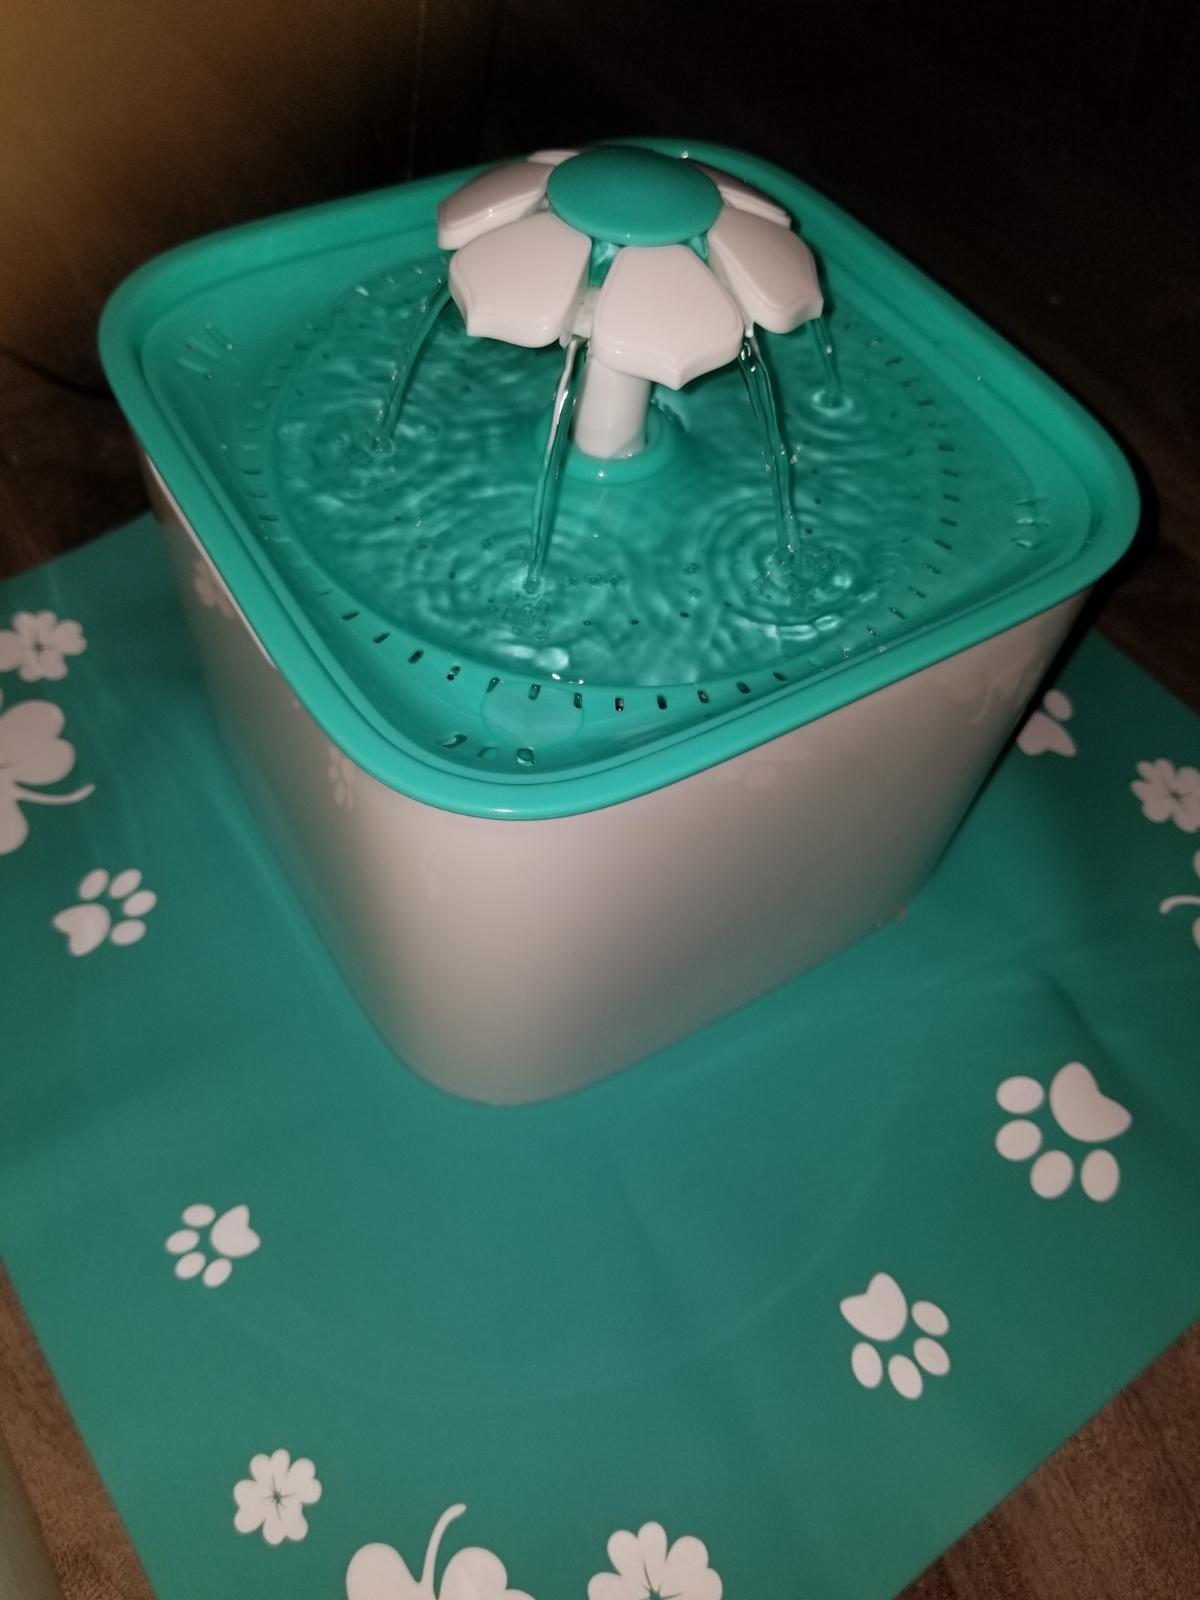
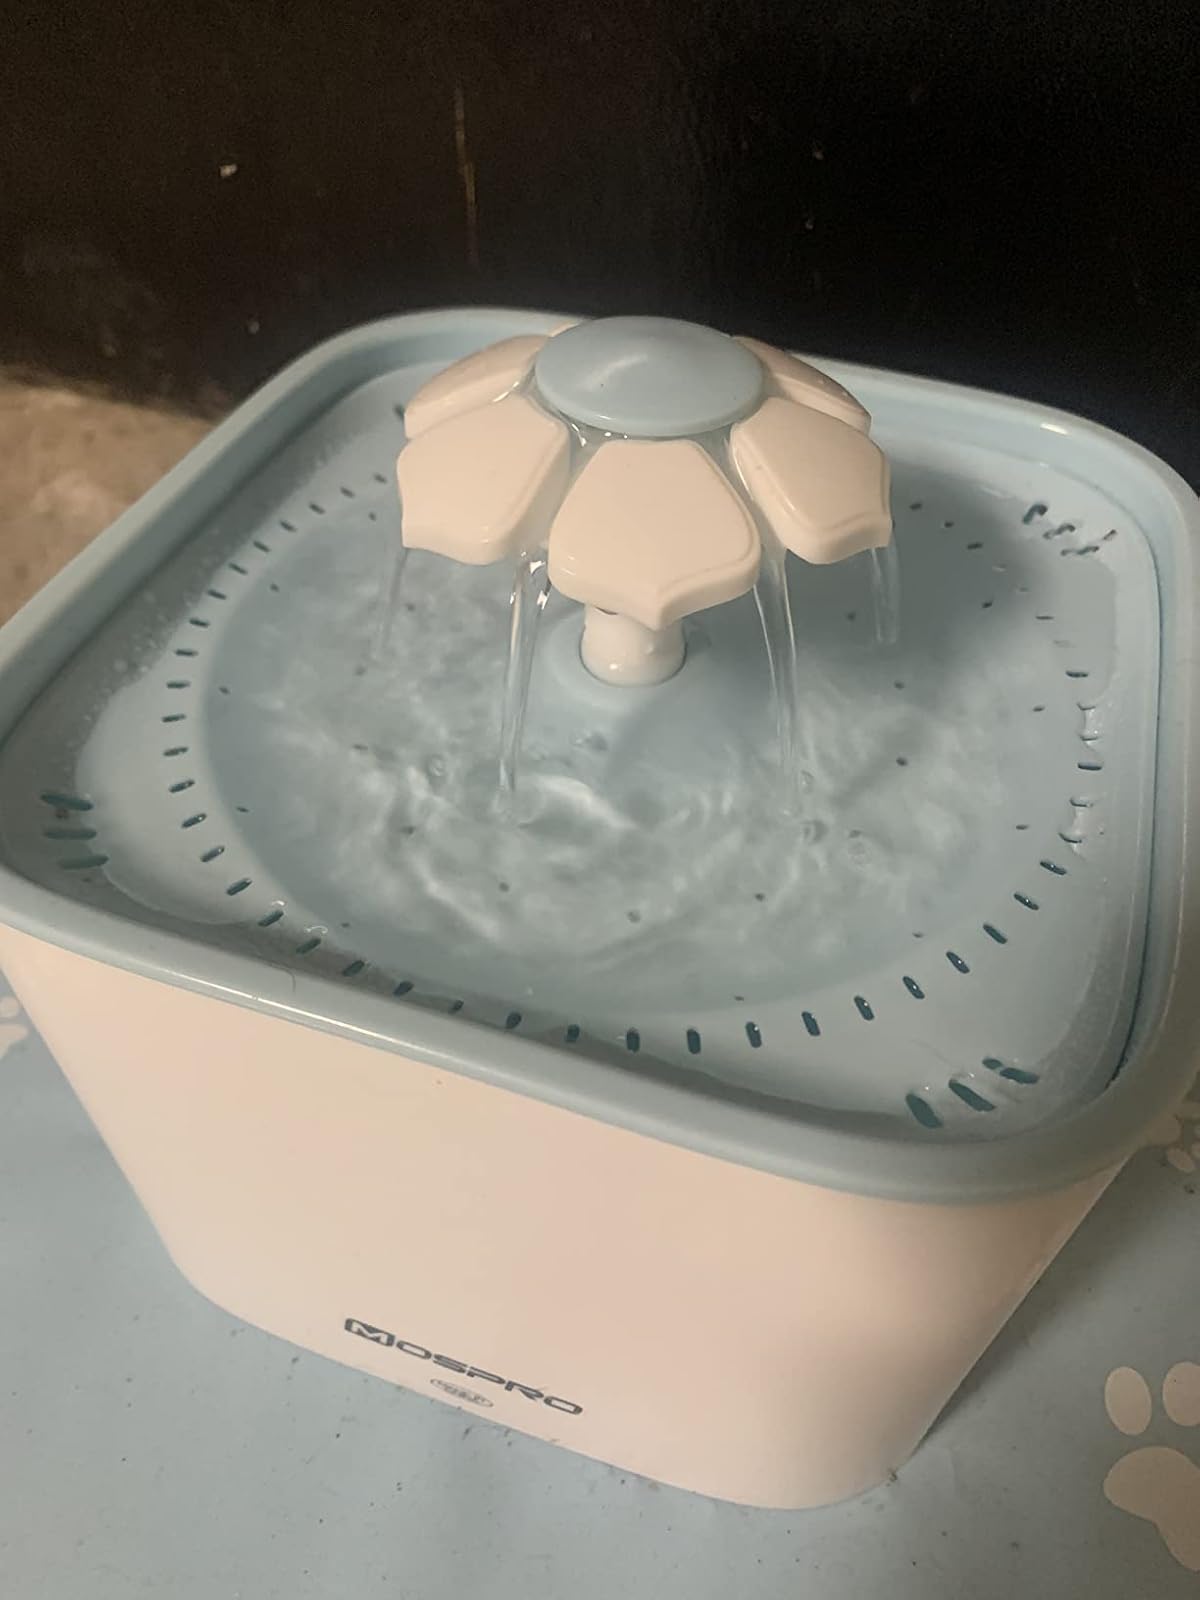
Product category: items_bowl
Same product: no